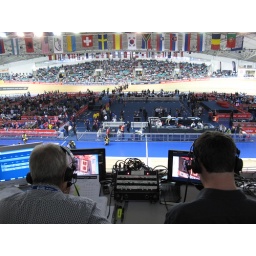
view from behind Hugh Porter and Rob Hayles commentary box - best seat in the house.